The Feast in the House of Levi

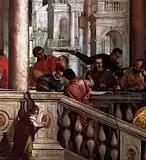
Detail of child

The painting depicts a banquet scene in which the figure of Christ is depicted in the center. The surrounding people interact in a turbulence of polychromatic splendor in a diverse range of positions and poses. The feast is framed by great pillars and archways that are reminiscent of a triptych in organization. The archways also call to mind triumphal arches, which, in this context, are a metaphor for Christ's triumph in regards to death since he will be resurrected. Triumphal arches were common in ancient Rome and were positioned in highly visible areas, where triumphal parades took place to bring attention to the events or people for which they were dedicated.